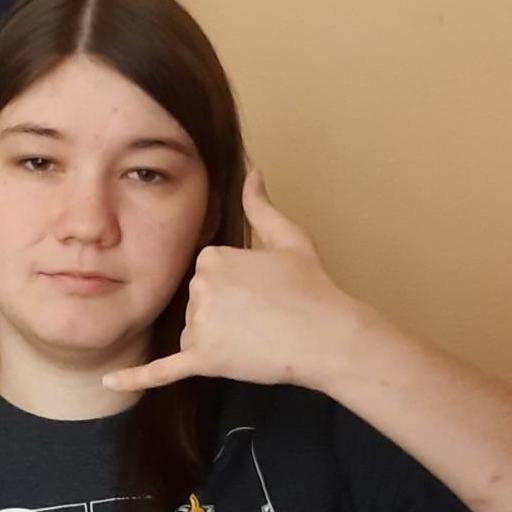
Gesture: call